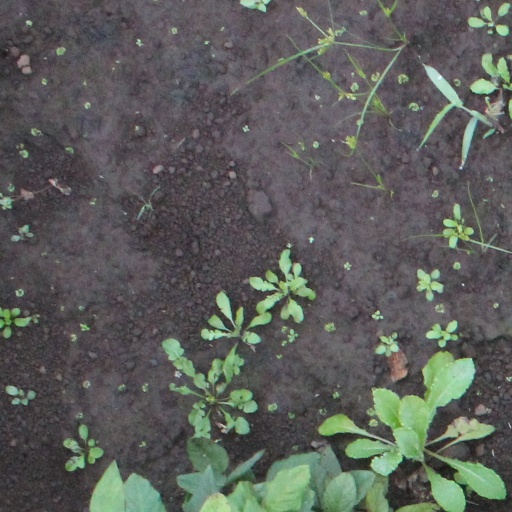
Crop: soybean